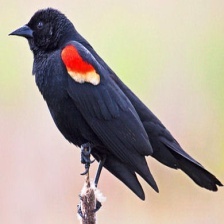
Species: RED WINGED BLACKBIRD
Scientific name: AGELAIUS PHOENICEUS